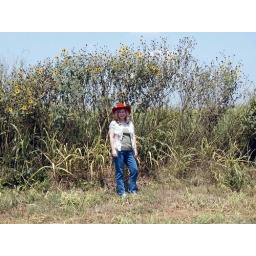
These are the most common flowers on the side of the road in South Texas. Near Yorktown.